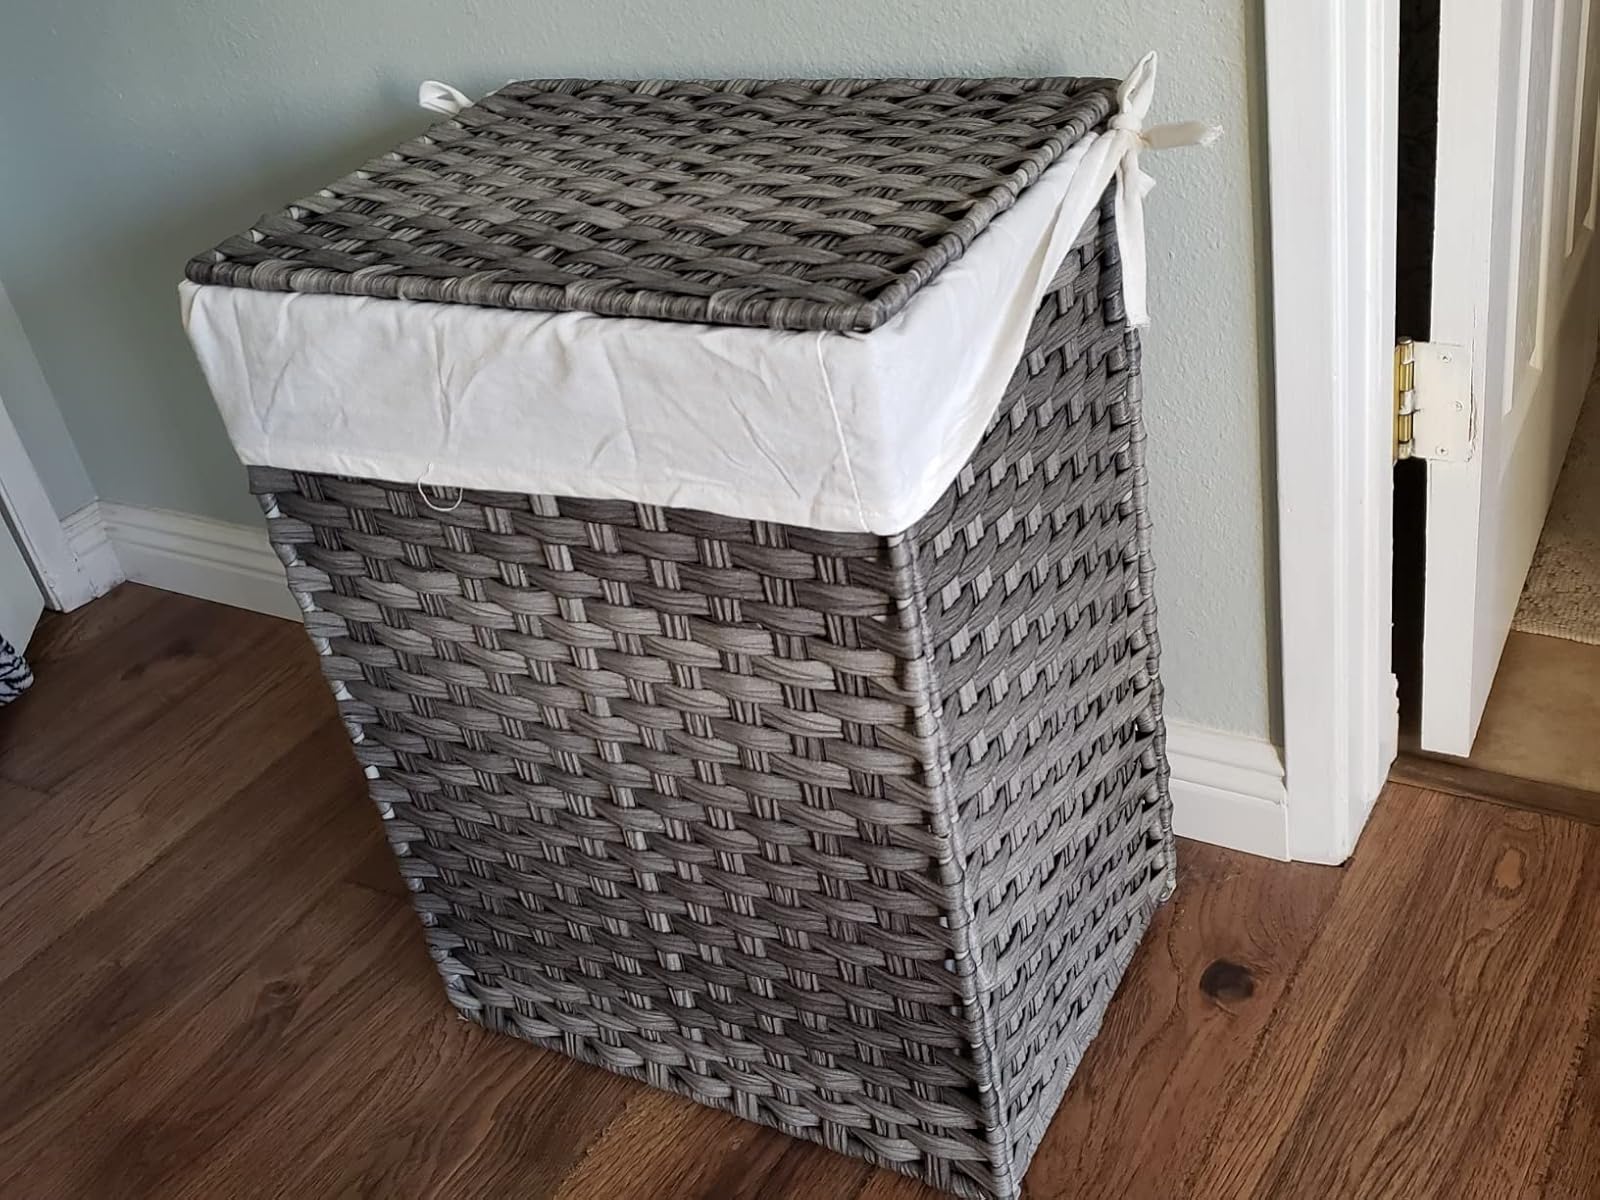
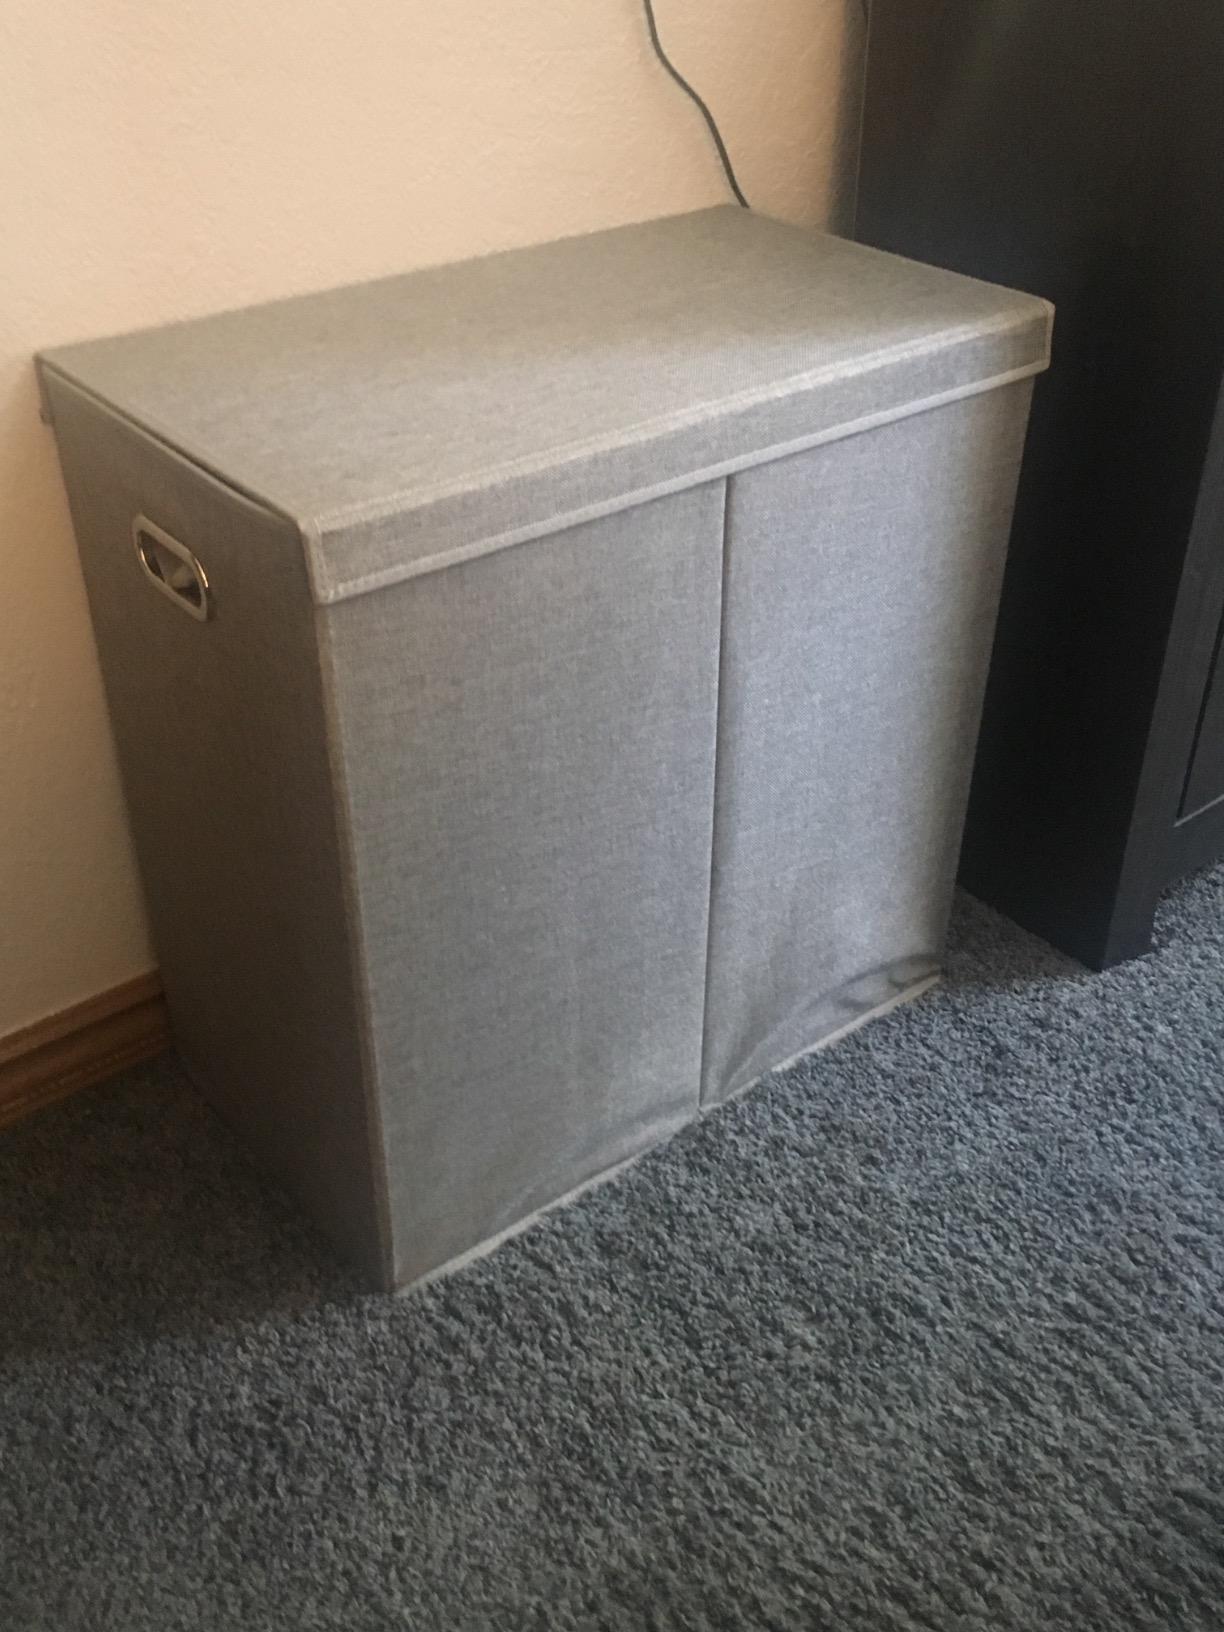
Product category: items_hamper
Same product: no